Oleksandr Vilkul

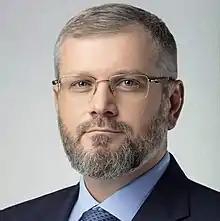
Vilkul in 2022

Oleksandr Yuriyovych Vilkul (born 24 May 1974), also known as Aleksandr Yuryevich Vilkul is a Ukrainian businessman and politician who is currently serving as Head of the Ukrainian Military Administration of Kryvyi Rih. He has previously served as Vice Prime Minister of Ukraine and Governor of Dnipropetrovsk Oblast.